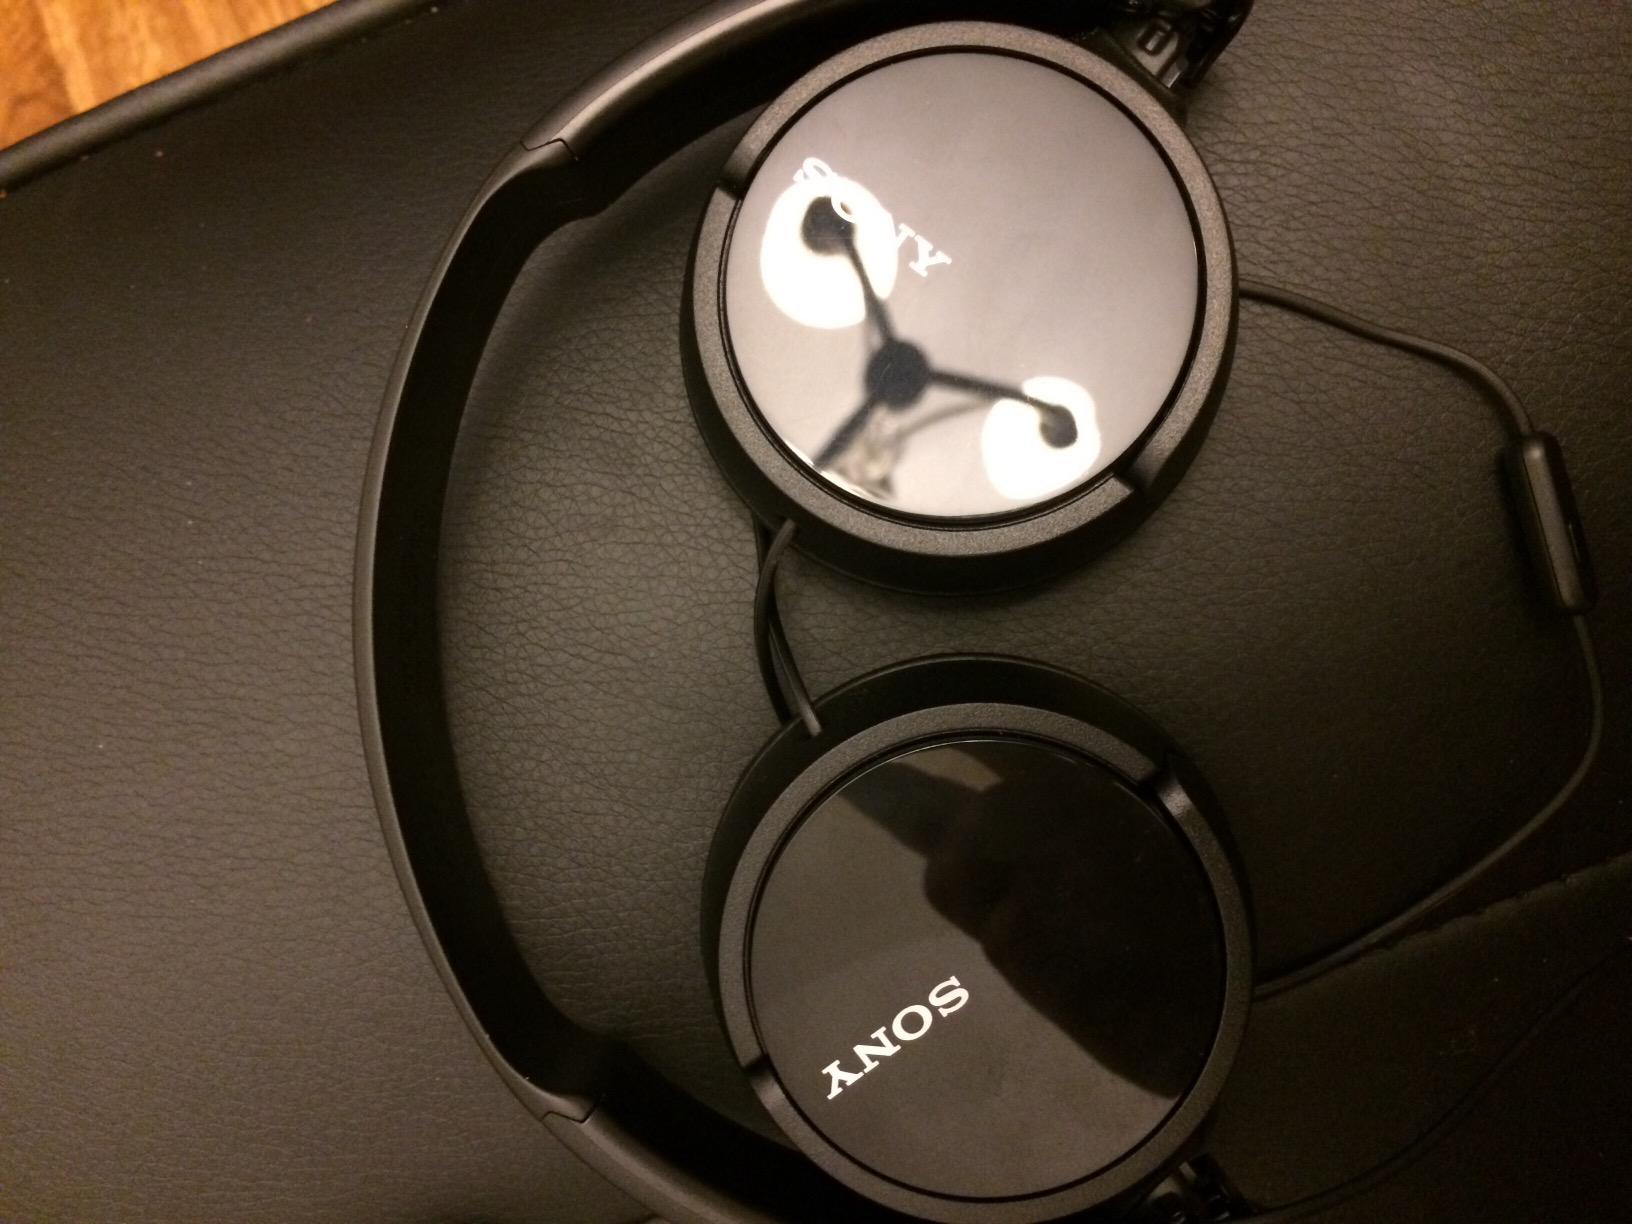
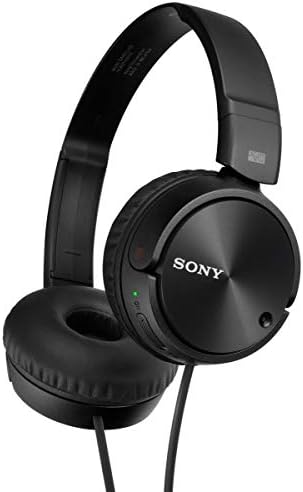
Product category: headphones
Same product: no